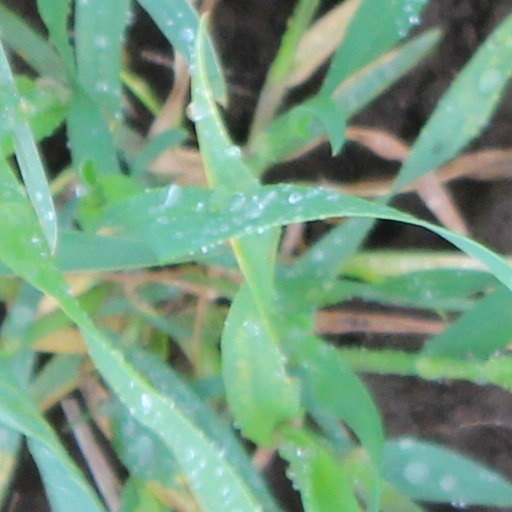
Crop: wheat